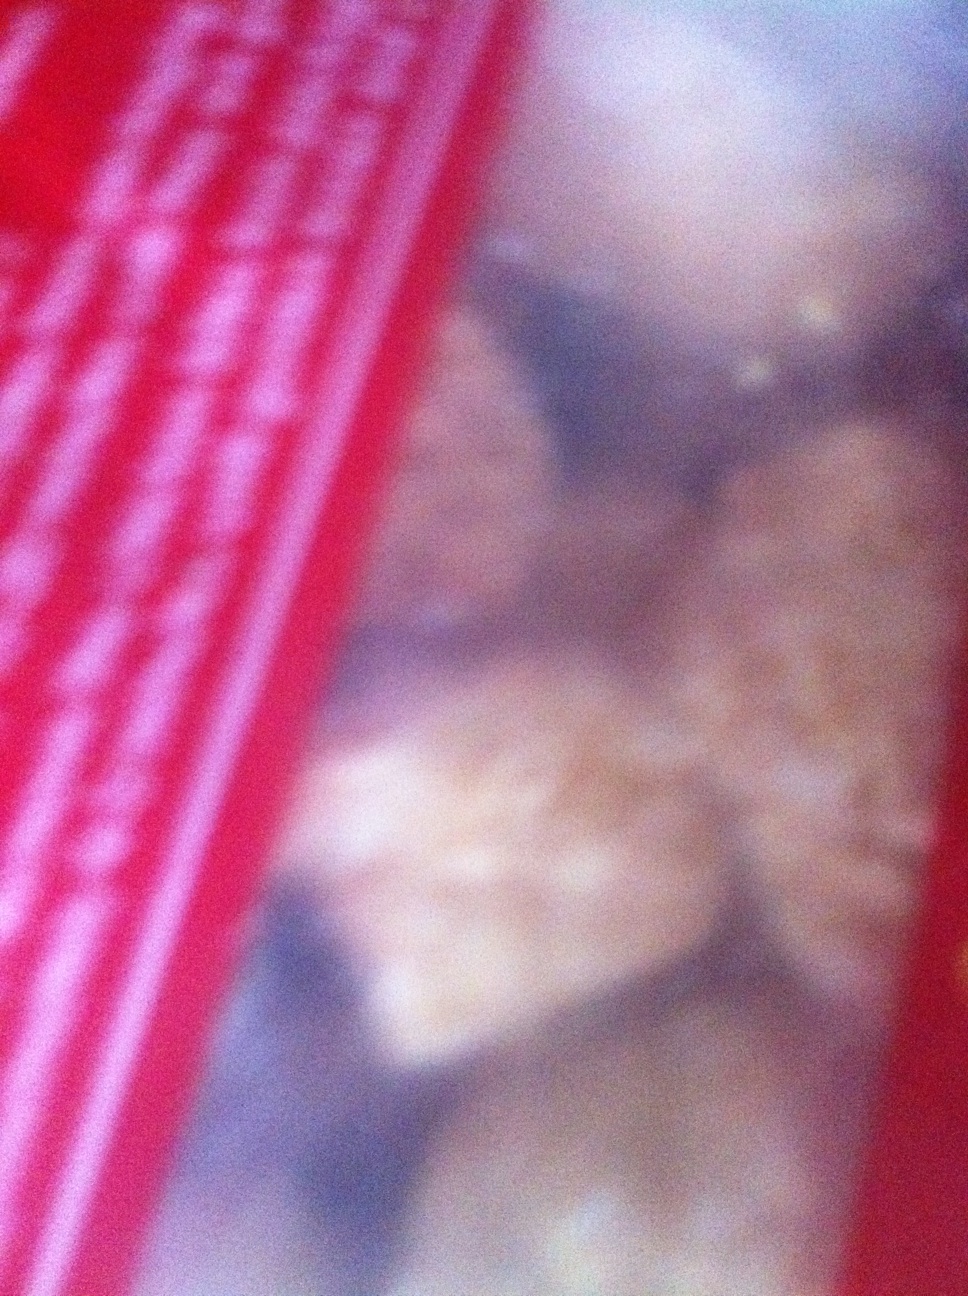Question: How do I cook these?
Answer: unanswerable